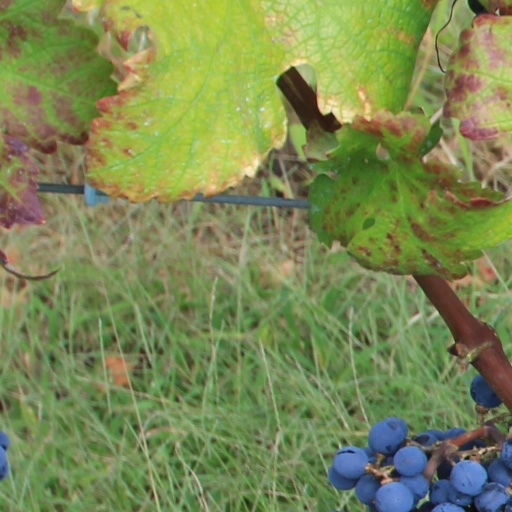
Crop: grape